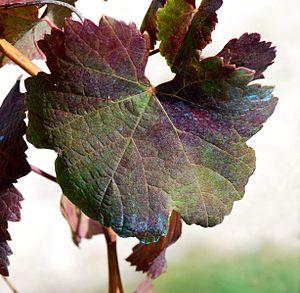
Gamay Fréaux, teinturier, Conservatoire du Vignoble charentais, 17 Cherves
Le gamay fréaux N est un cépage noir de type teinturier. Cela signifie que son jus est coloré, contrairement à la plupart des cépages dont le jus est incolore. On le retrouve souvent au côté du gamay noir à jus blanc, mais il est de moins en moins utilisé en France, et n'est généralement pas autorisé dans les décrets d'appellation d'origine contrôlée.